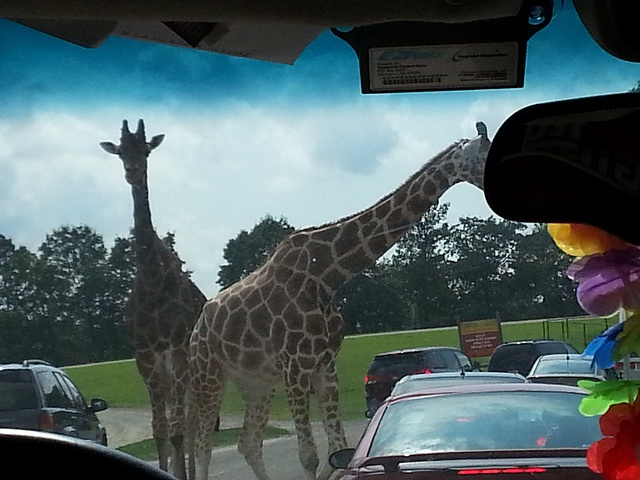
A couple of giraffe standing in the middle of a road.
A group of giraffes greeting cars in the lot
Two giraffes are walking among several stopped cars.
Two giraffes look out of place among rows of cars.
Two giraffes walking next to cars on a city street.